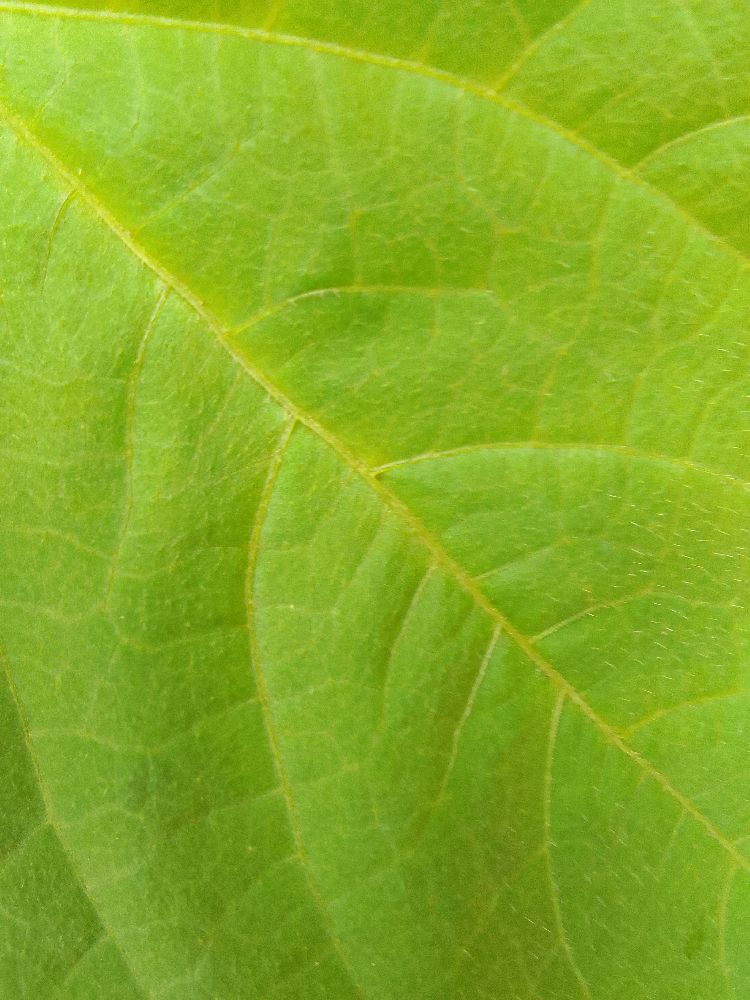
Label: healthy